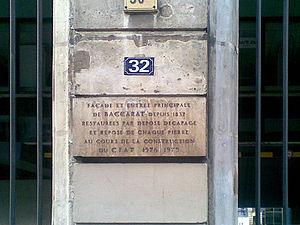
Plaque Baccarat rue de Paradis - Paris 10e
L’enclos Saint-Lazare, ou clos de Saint-Lazare, est un ancien clos de Paris situé dans l'actuel 10ᵉ arrondissement, sur les anciens 3ᵉ et 5ᵉ arrondissements. Le territoire autrefois occupé par l'enclos est bordé au sud par la rue de Paradis, à l'est par la rue du Faubourg-Saint-Denis, au nord par le boulevard de la Chapelle et à l'ouest par la rue du Faubourg-Poissonnière.
La rue de Paradis est une voie du 10ᵉ arrondissement de Paris, en France.